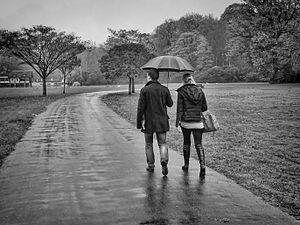
La gestion des risques, ou l'anglicisme, management du risque, est la discipline qui s'attache à identifier, évaluer et prioriser les risques relatifs aux activités d'une organisation, quelles que soient la nature ou l'origine de ces risques, pour les traiter méthodiquement de manière coordonnée et économique, de manière à réduire et contrôler la probabilité des événements redoutés, et réduire l'impact éventuel de ces événements. Pour la probabilité d’un danger, le magazine Pour la science suggère que les courbes de probabilité du danger suivent des courbes de loi d’extremum généralisée ou loi de valeurs extrêmes ; le magazine cite l’économie …